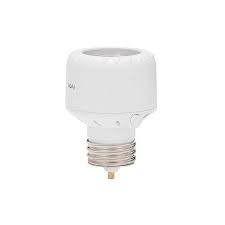
Programmable Light Control  100W
Product Dimensions: 3.3" H x 1.95" W x 1.95" D This Programmable Light Control is perfect in laundry rooms, garages, basements, attics or any area indoors or outdoors where you need light. This device converts any light socket into a programmable night light that automatically turns on in low light conditions, adding safety and security to any space. The light will turn off at a selectable time of 2, 5 or 8 hours or can be set to turn off at random times to discourage intruders. Integrated micro-processor ensures more accurate off-time. Easy installation; screw the sensor into any existing light socket, then install a bulb up to 100 Watts into the control. Compatible with LED, incandescent, and CFL bulbs. NIGHTLIGHT CONTROL - convert any lamp into a nightlight; perfect nighttime lighting solution for hallways, entryways, basements, bathrooms and more PROGRAMMABLE - choose between timer settings of 2, 5 or 8 hours, dusk to dawn or random; great way to deter intruders MODERN STYLE - contemporary white finish and sleek design makes this a perfect accent that works with any décor EASY INSTALLATION - screw the sensor into any existing light socket, then install a lightbulb of choice up to 100 Watts; compatible with incandescent, compact fluorescent and LED bulbs
Brand: Amertac
Category: Home & Garden > Lighting Accessories > Lighting Timers